Digital Dharma

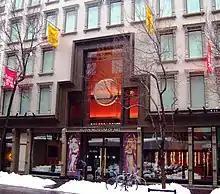
The Rubin Museum of Art screened "Digital Dharma".

The mission lasts fifty years. Over the decades, obstacles mount. Ongoing political tensions stemming from Tibet and the People’s Republic of China mean Smith cannot work directly with China to recover many missing texts. While working for the Library of Congress in the 1960s, Smith is suspected of being a spy working on behalf of the CIA, slowing Smith's search. As years pass other political and technical issues hinder progress, but Smith persists with his plan, gathering an increasing number of documents over time.